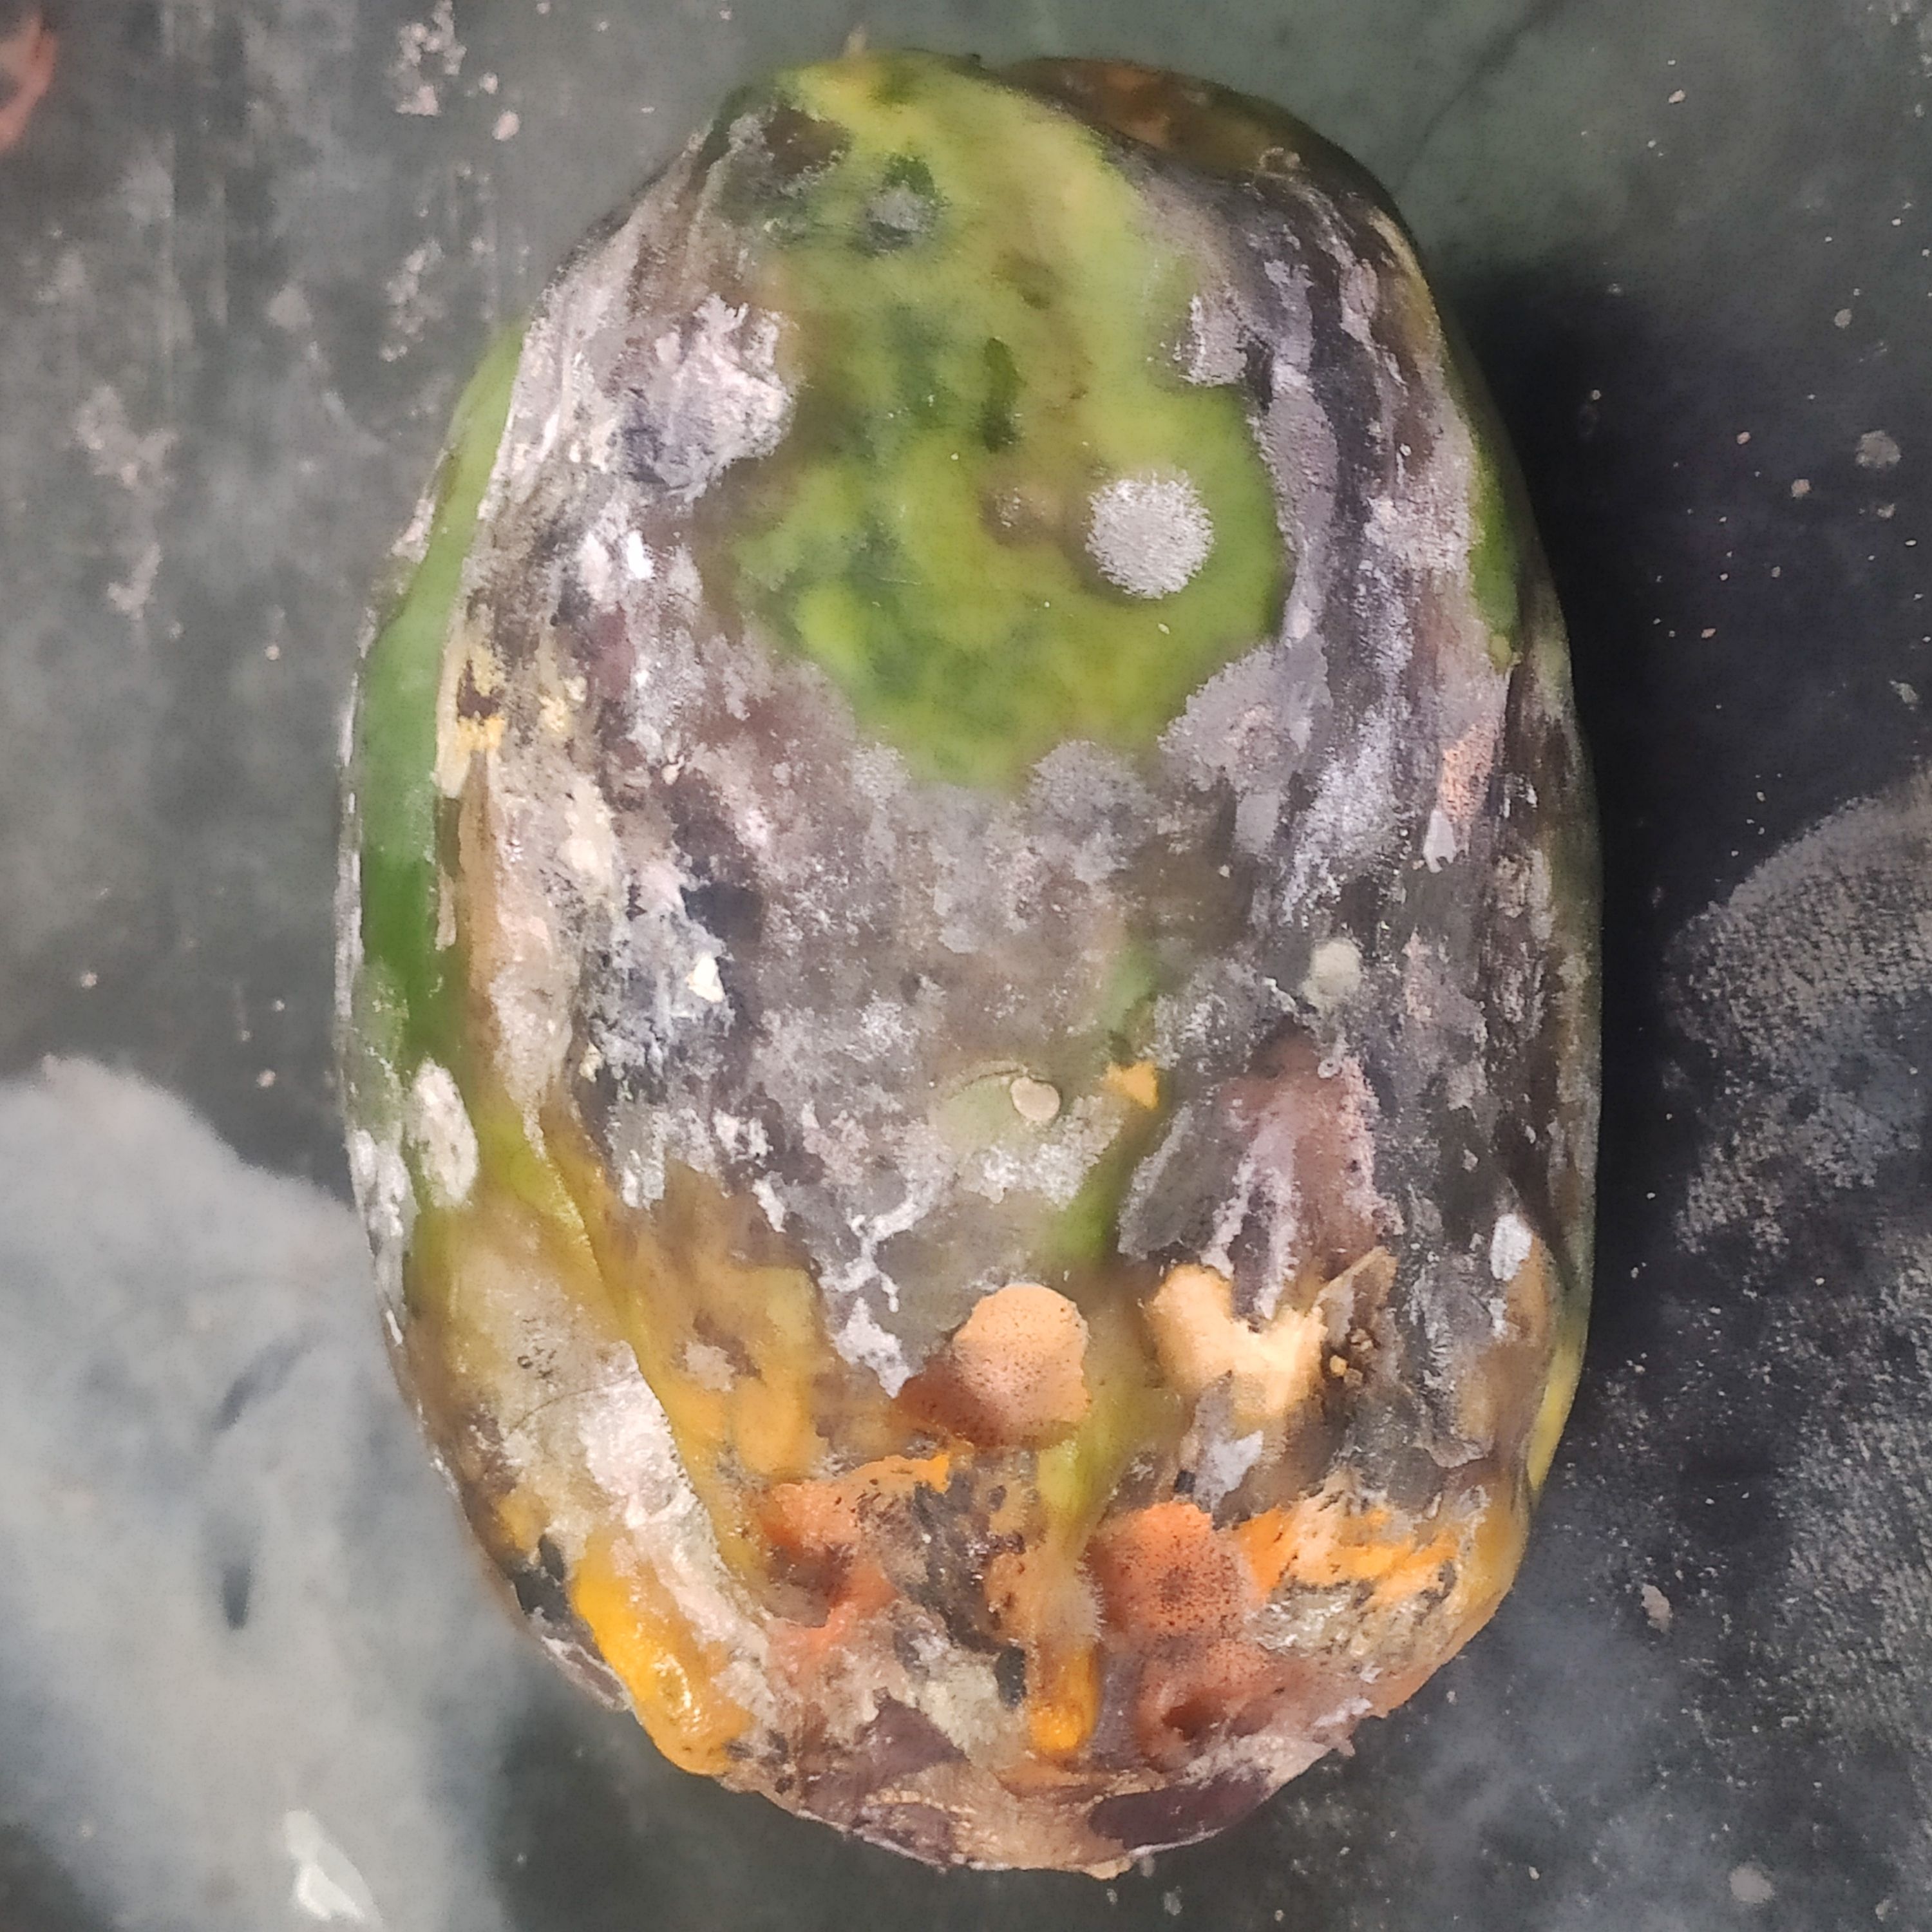
Fruit: papayas
Grade: 3rd-grade